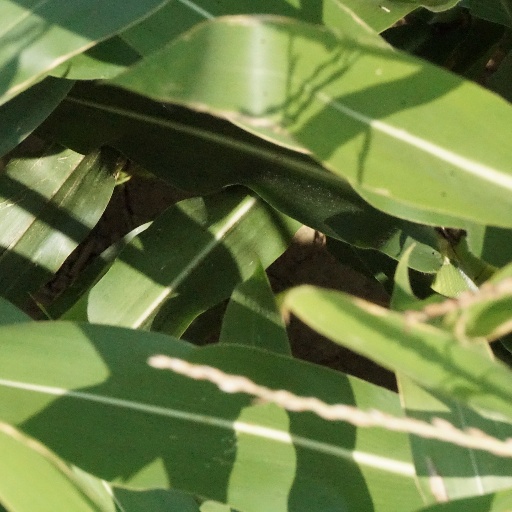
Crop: maize; corn